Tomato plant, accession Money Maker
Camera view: bottom (45 deg); turntable rotation: 240 degrees
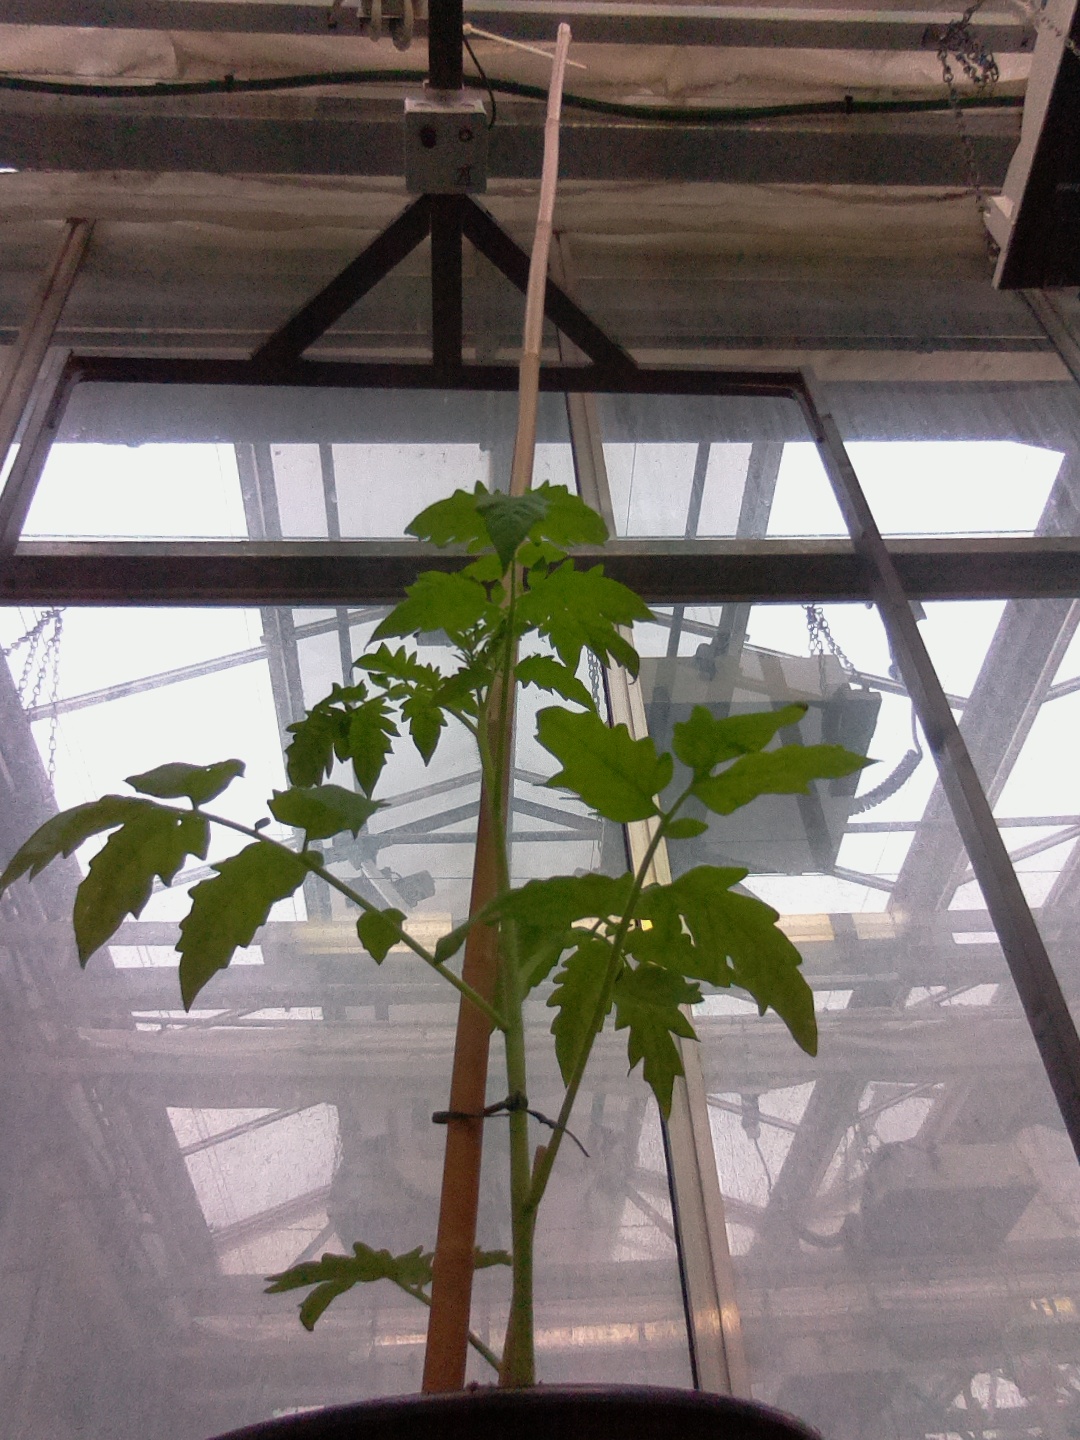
BBCH growth stage 13: 6 of true leaves visible